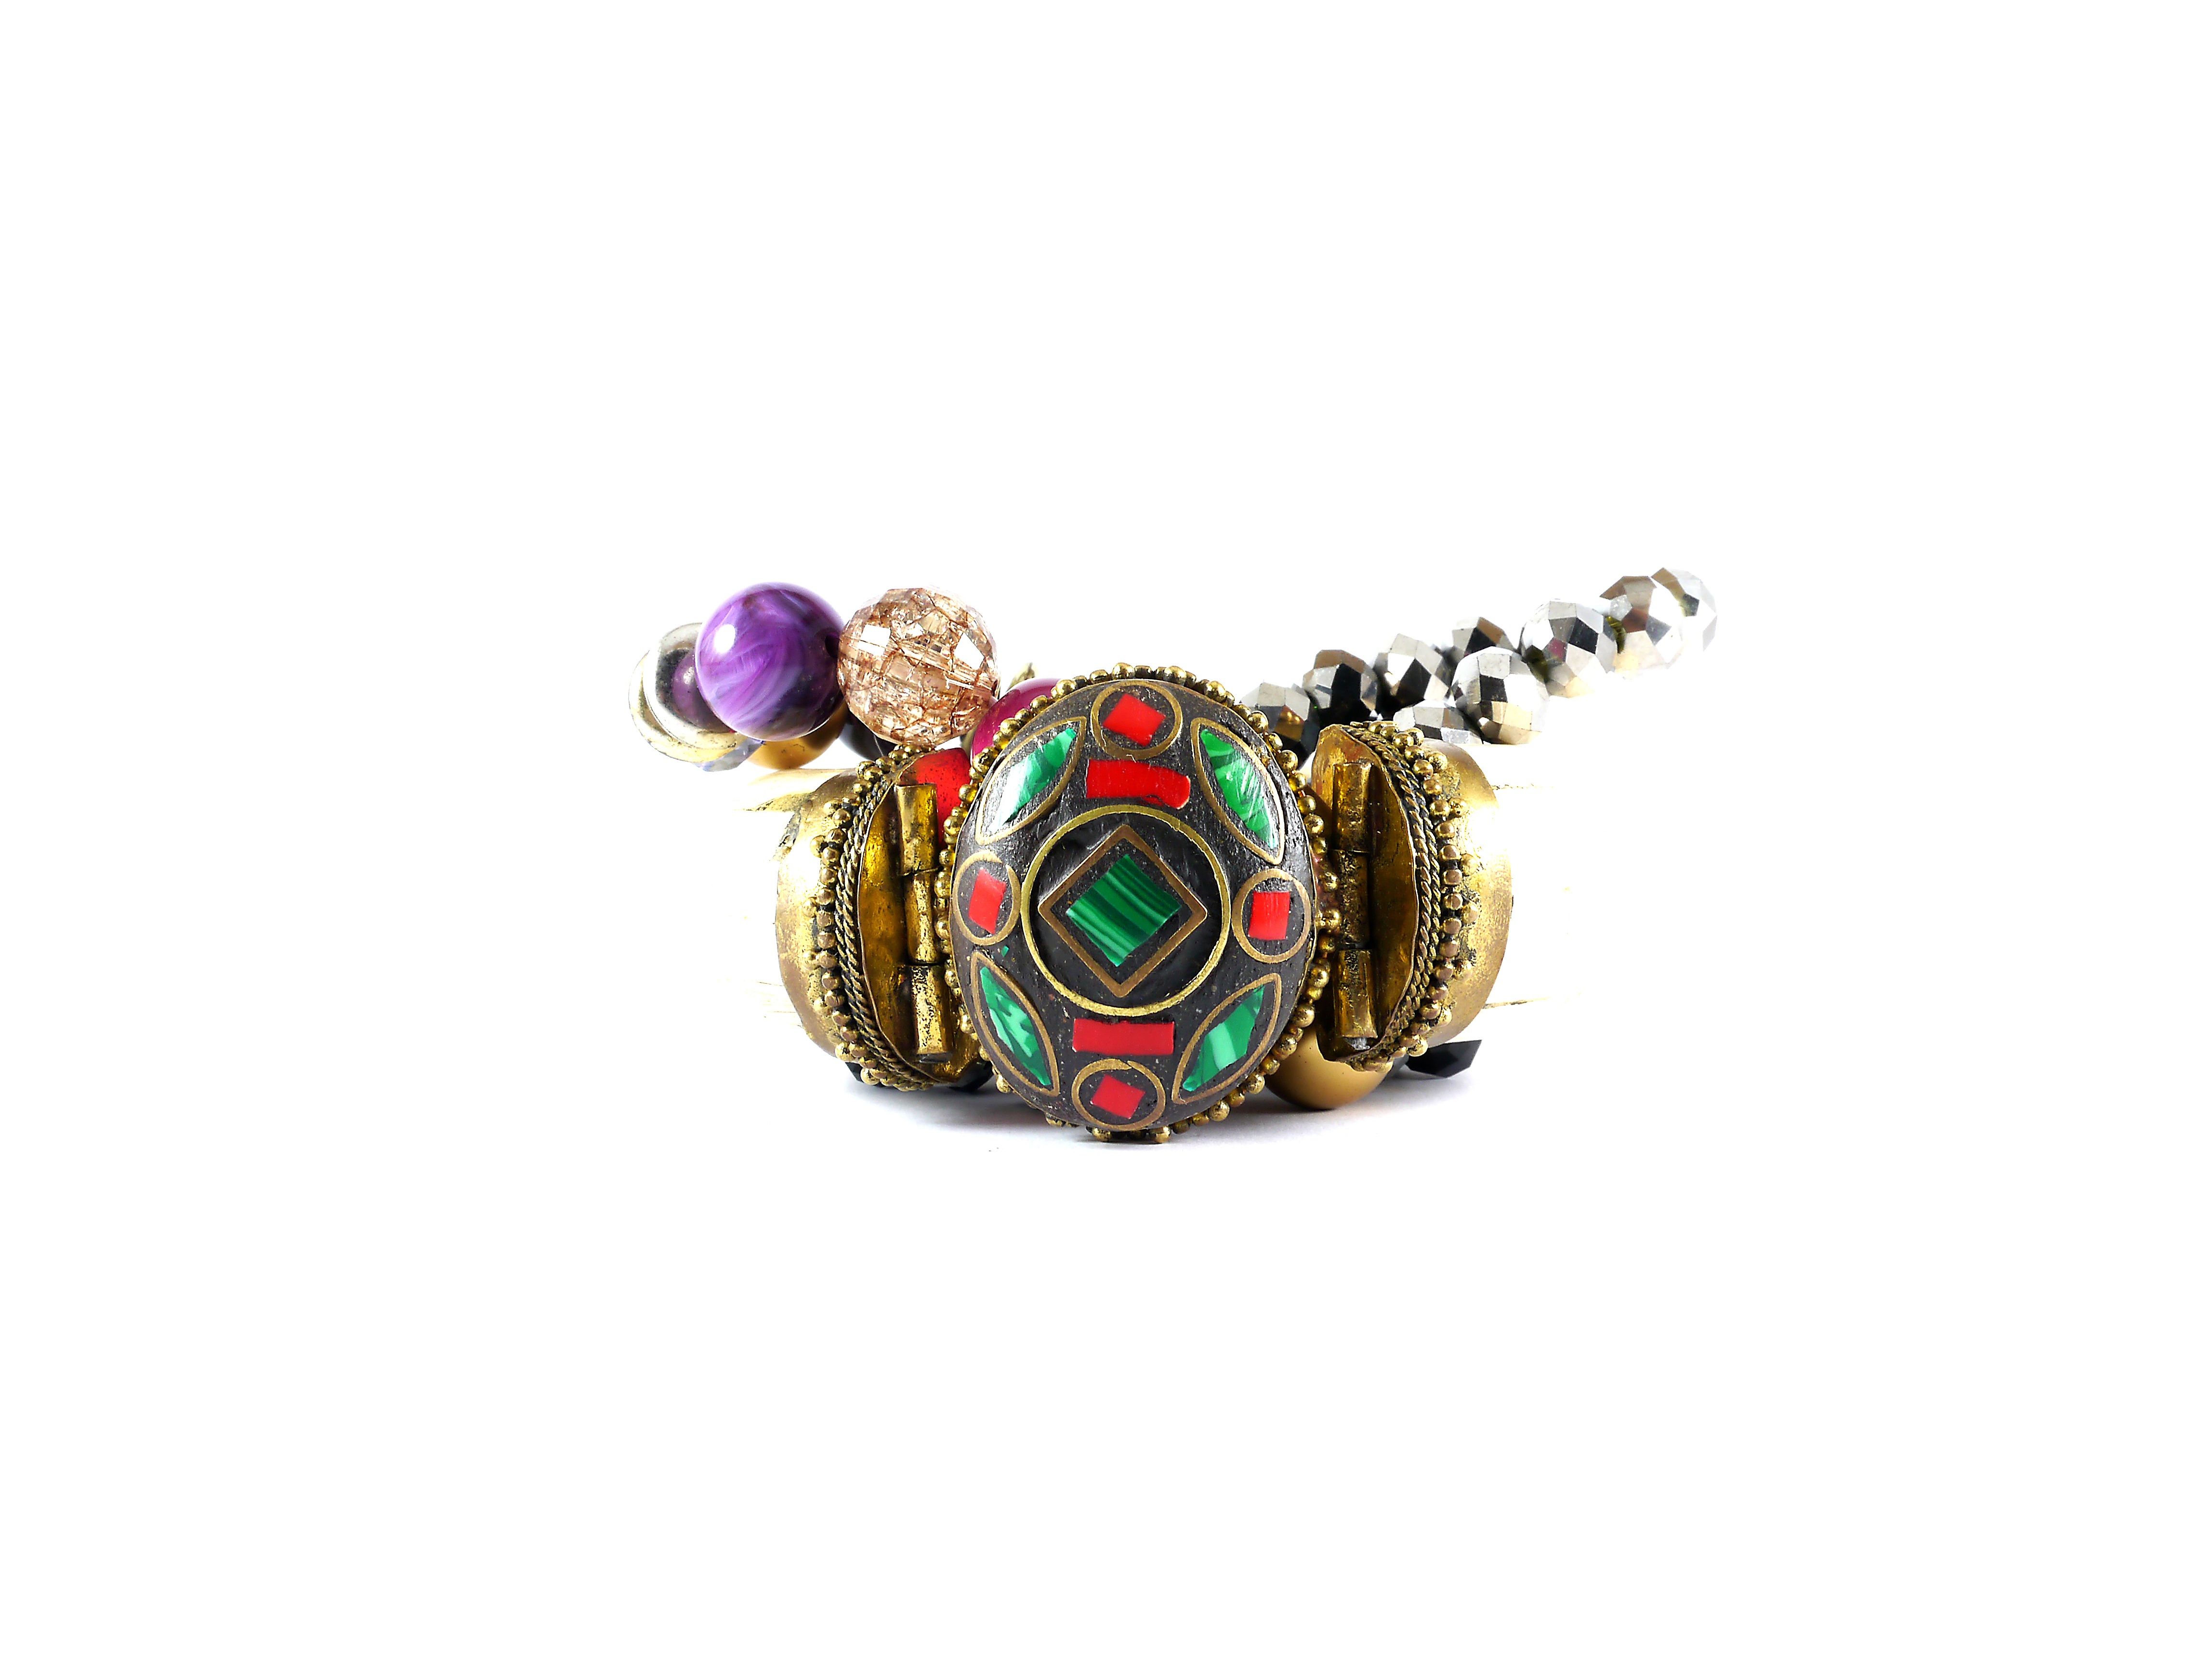
woman, vintage, female, decoration, model, fashion, colorful, lady, modern, jewelry, ornament, bangle, necklace, bracelet, jewellery, worn, luxury, gold, design, lovely, style, elegant, classic, expensive, shiny, attractive, elegance, gorgeous, treasure, glamour, stylish, vogue, accessory, pendant, fashionable, trendy, precious, fashion accessory, adorn